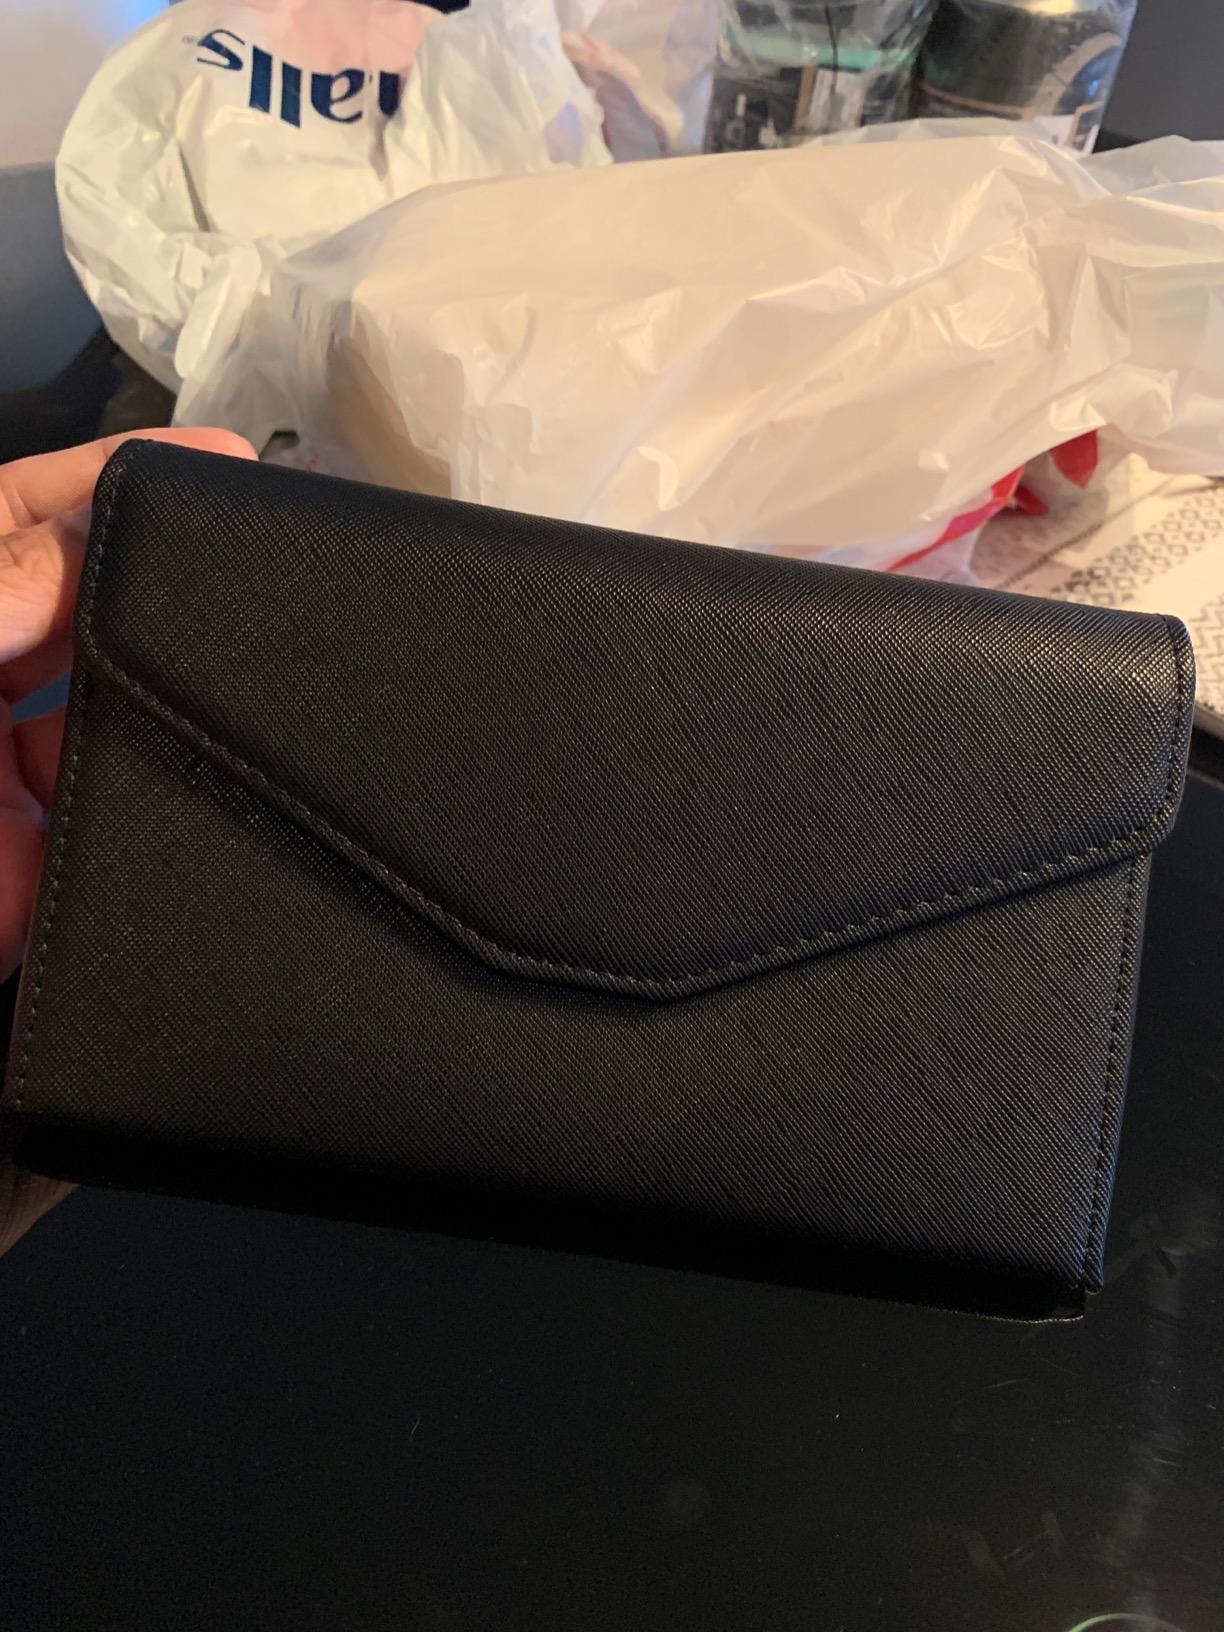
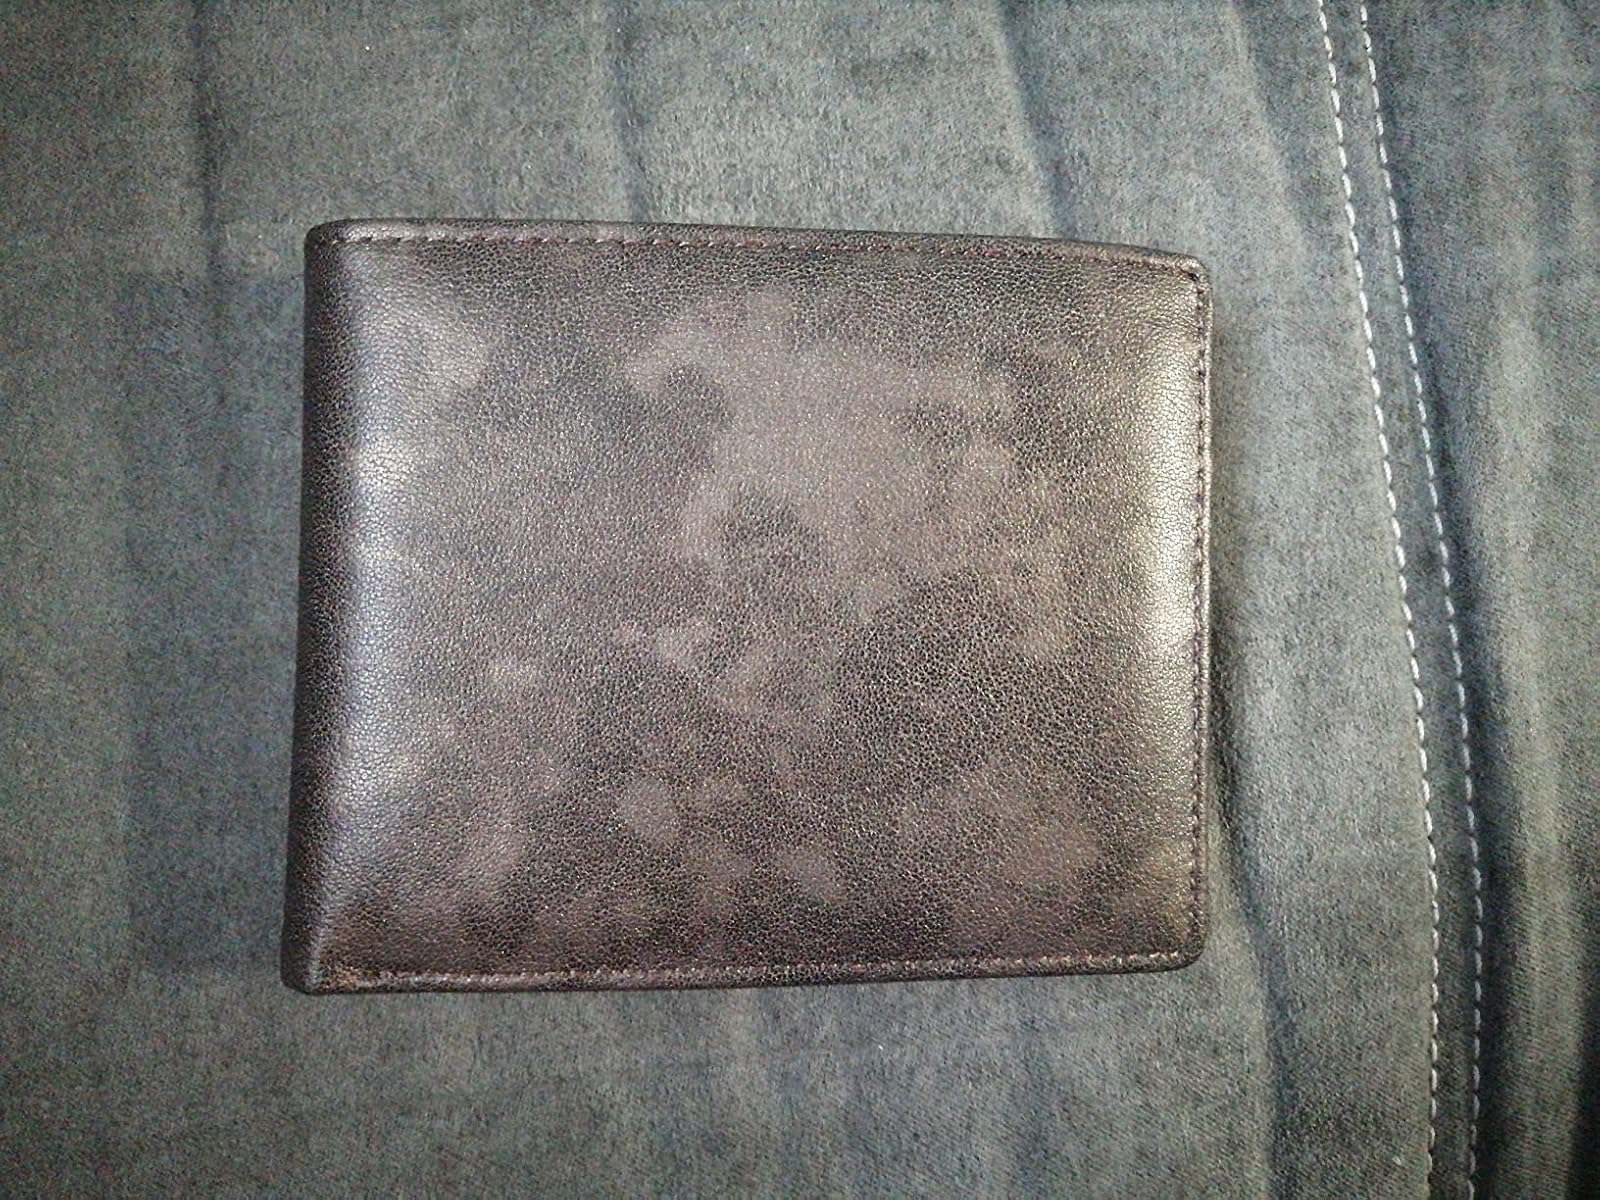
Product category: accessories_wallet
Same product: no